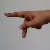
The image shows a hand gesture representing the letter 'P' in Indian Sign Language.